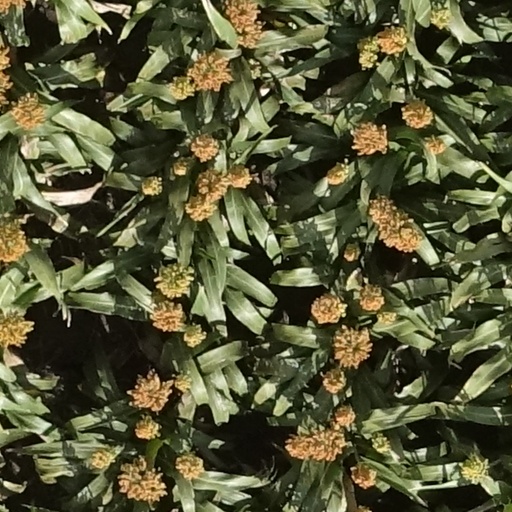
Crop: sorghum